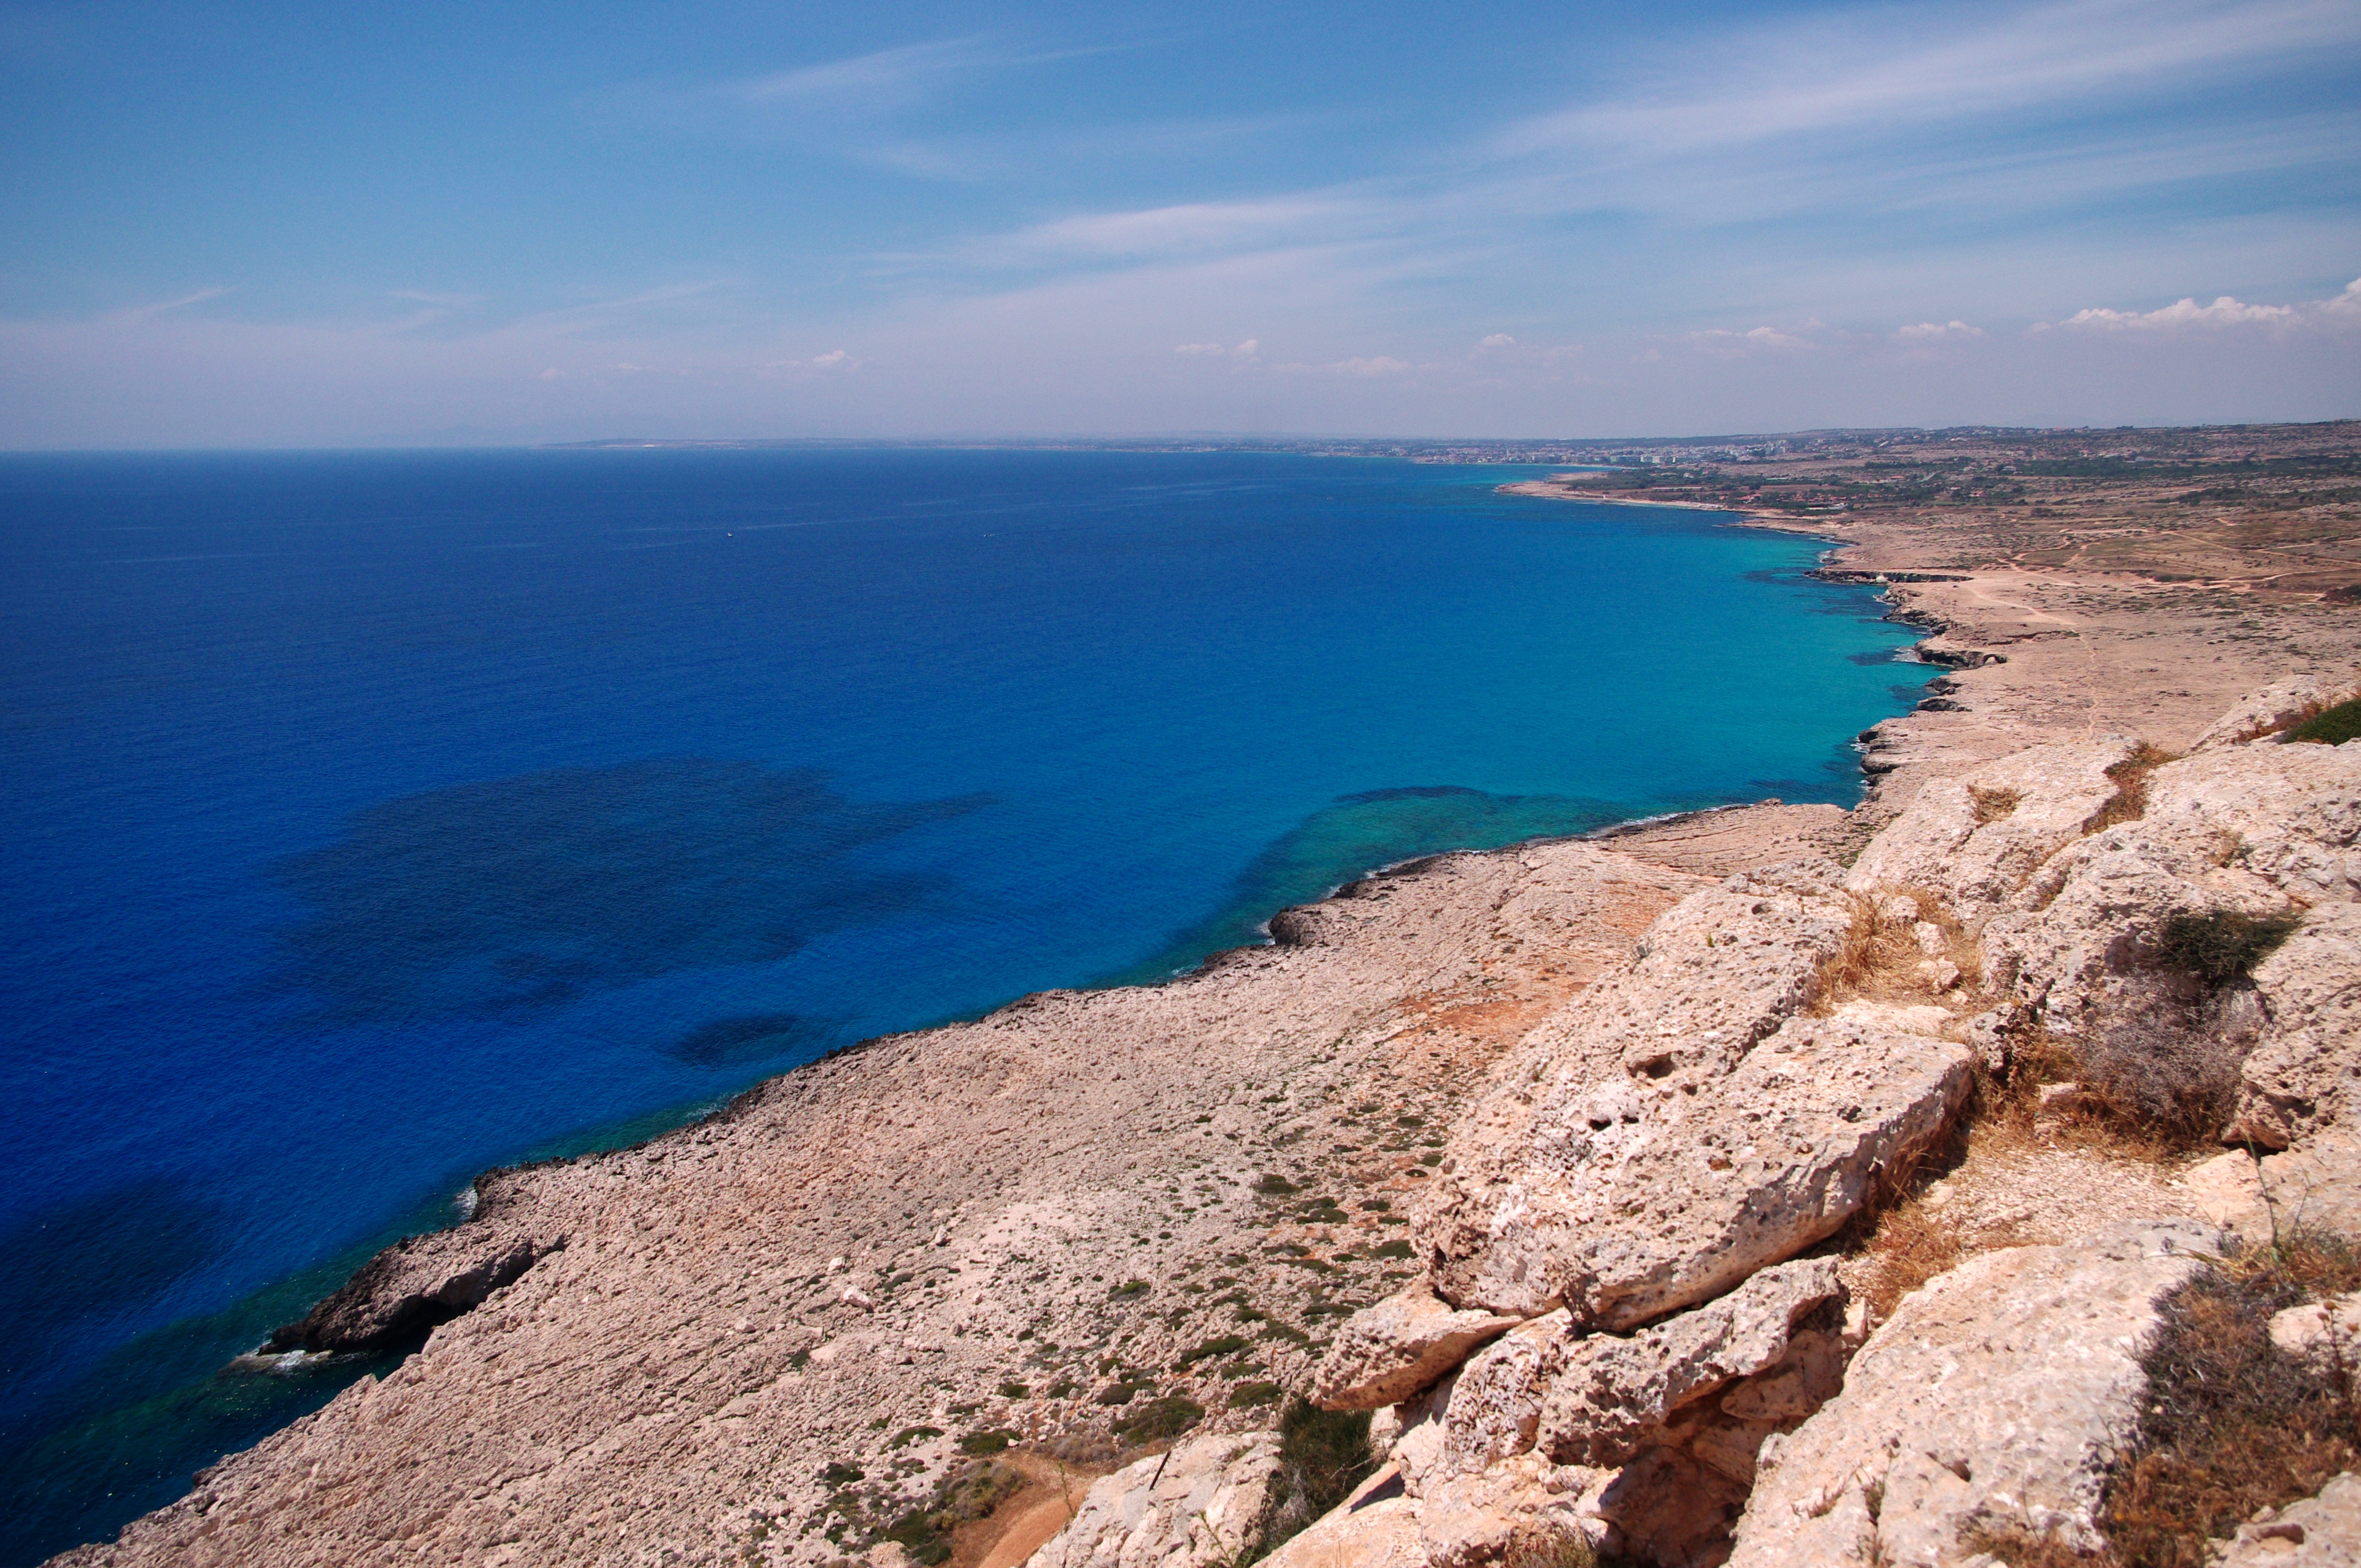
beach, sea, coast, water, ocean, horizon, sky, shore, summer, vacation, cliff, cove, bay, blue, rest, reservoir, terrain, body of water, holidays, the sun, cyprus, cape, the coast, landform, the mediterranean sea, cavo greco, geographical feature